Yeungnam University

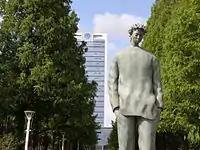
Yeungnam University Central Library

Yeungnam University library was originally established on the Daegu campus in 1967 by merging the two college libraries of Daegu and Chunggu, which were founded in 1947 and 1950, respectively. The present University Library moved to the Gyeongsan main campus in 1974. Now, it comprises a main library and two branches.